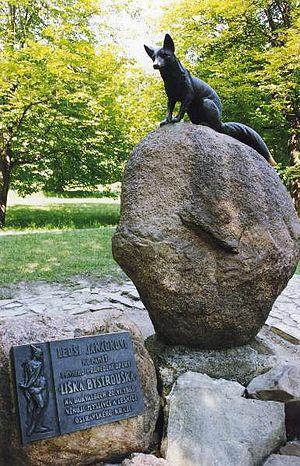
6 janvier :
La Petite Renarde rusée est un opéra en trois actes composé par Leoš Janáček entre 1921 et 1923 et créé le 6 novembre 1924 à Brno. Cette œuvre s'inspire du roman Liška Bystrouška de Rudolf Těsnohlídek tel qu'il a été adapté pour la bande dessinée par Stanislav Lolek, parue en feuilleton dans le journal Lidové noviny. Créations françaises en mai 1957 au Théâtre Sarah-Bernhardt, direction de Václav Neumann, en janvier 1961 au Théâtre de La Monnaie à Bruxelles, direction de James Robertson.